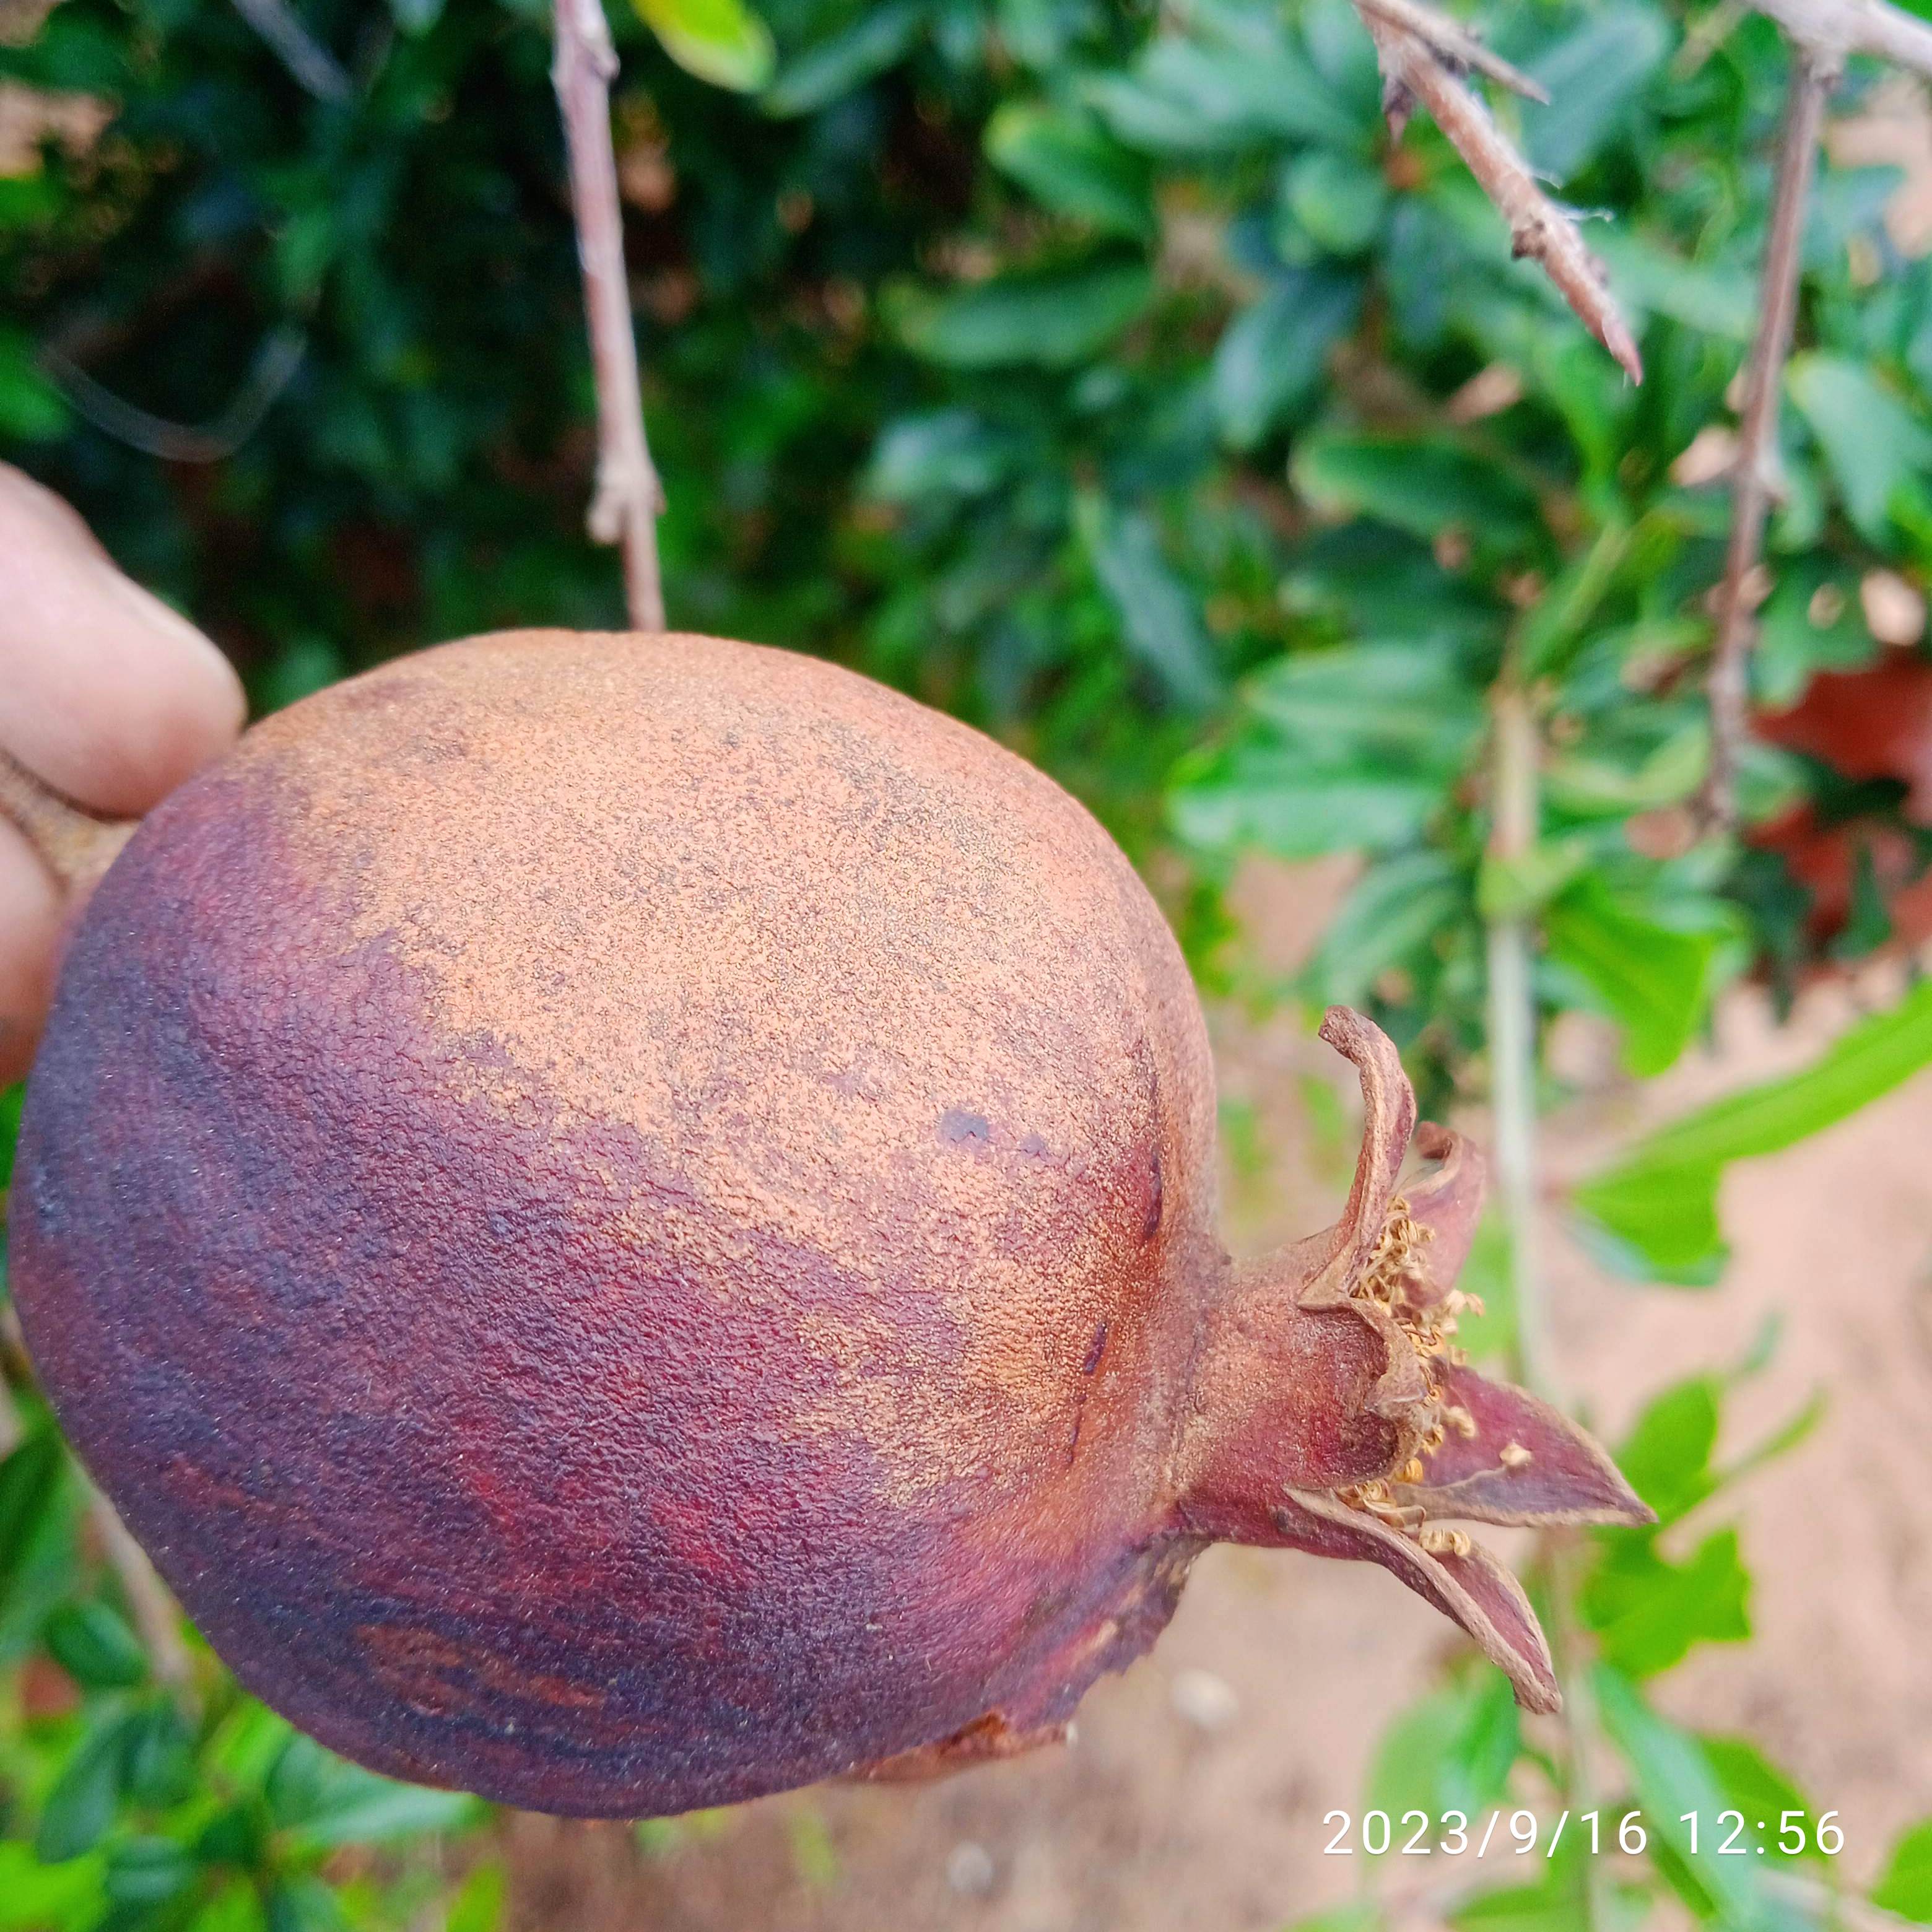
Label: Alternaria